Luparense FC (football)

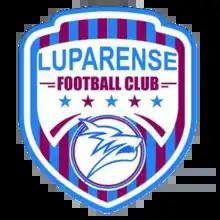

Luparense Football Club is an Italian association football in San Martino di Lupari in the Province of Padua. It is the same club that operates the futsal section of the same name.